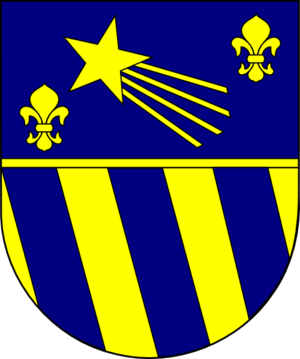
Domenico Tardini, né le 29 février 1888 et mort le 30 juillet 1961, était un cardinal italien, secrétaire d'État du Vatican sous le pontificat de Jean XXIII.